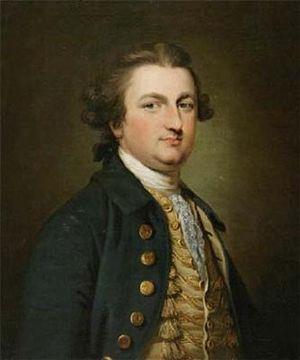
Henry Somerset, 5ᵉ duc de Beaufort, est un baron britannique né le 16 octobre 1744 et mort le 11 octobre 1803.